Superhydrophobic coating

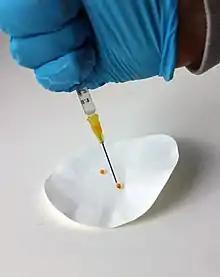
This image shows highly absorbent filter paper coated with a super-hydrophobic paint developed at University College London. This repels water (which has been dyed orange for greater contrast)

Superhydrophobic coatings can be made from many different materials. The following are known possible bases for the coating: